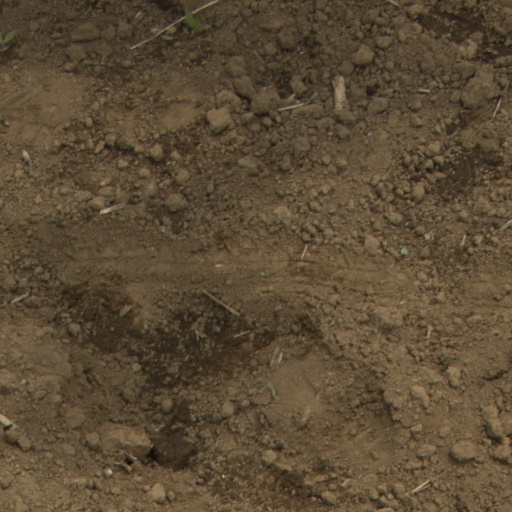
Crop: Jerusalem artichoke